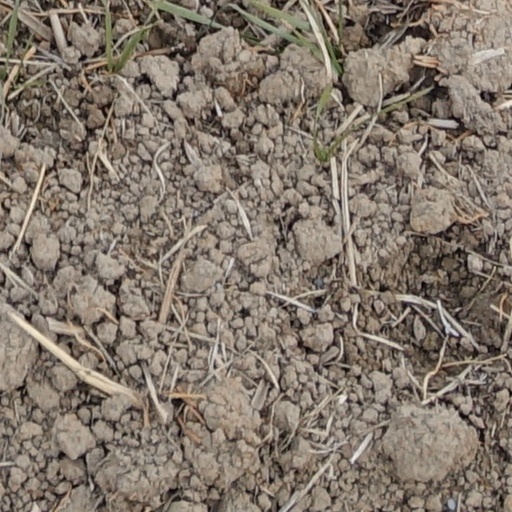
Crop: wheat